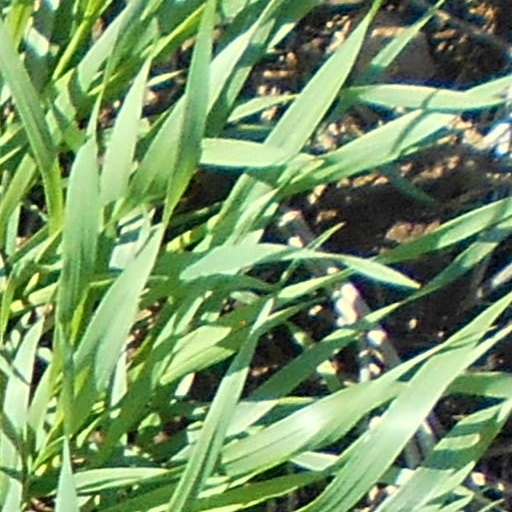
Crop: wheat